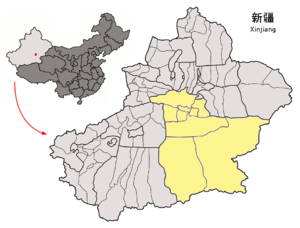
Bayingolin
Bayingolins beliggenhed i Xinjiang
Bayingolin er et autonomt præfektur for mongoler og ligger i Xinjiang i Kina. Bayingolin har et areal på 462.700 km², og er dermed Kinas største præfektur. Det har en befolkning på 1.210.000 mennesker, med en befolkningstæthed på